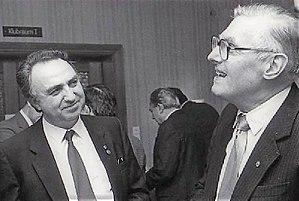
Wolfgang Schirmer est un chimiste allemand et directeur d'usine de Leunawerke. Son principal domaine de recherche est la chimie physique. Il est candidat au Comité central du SED.